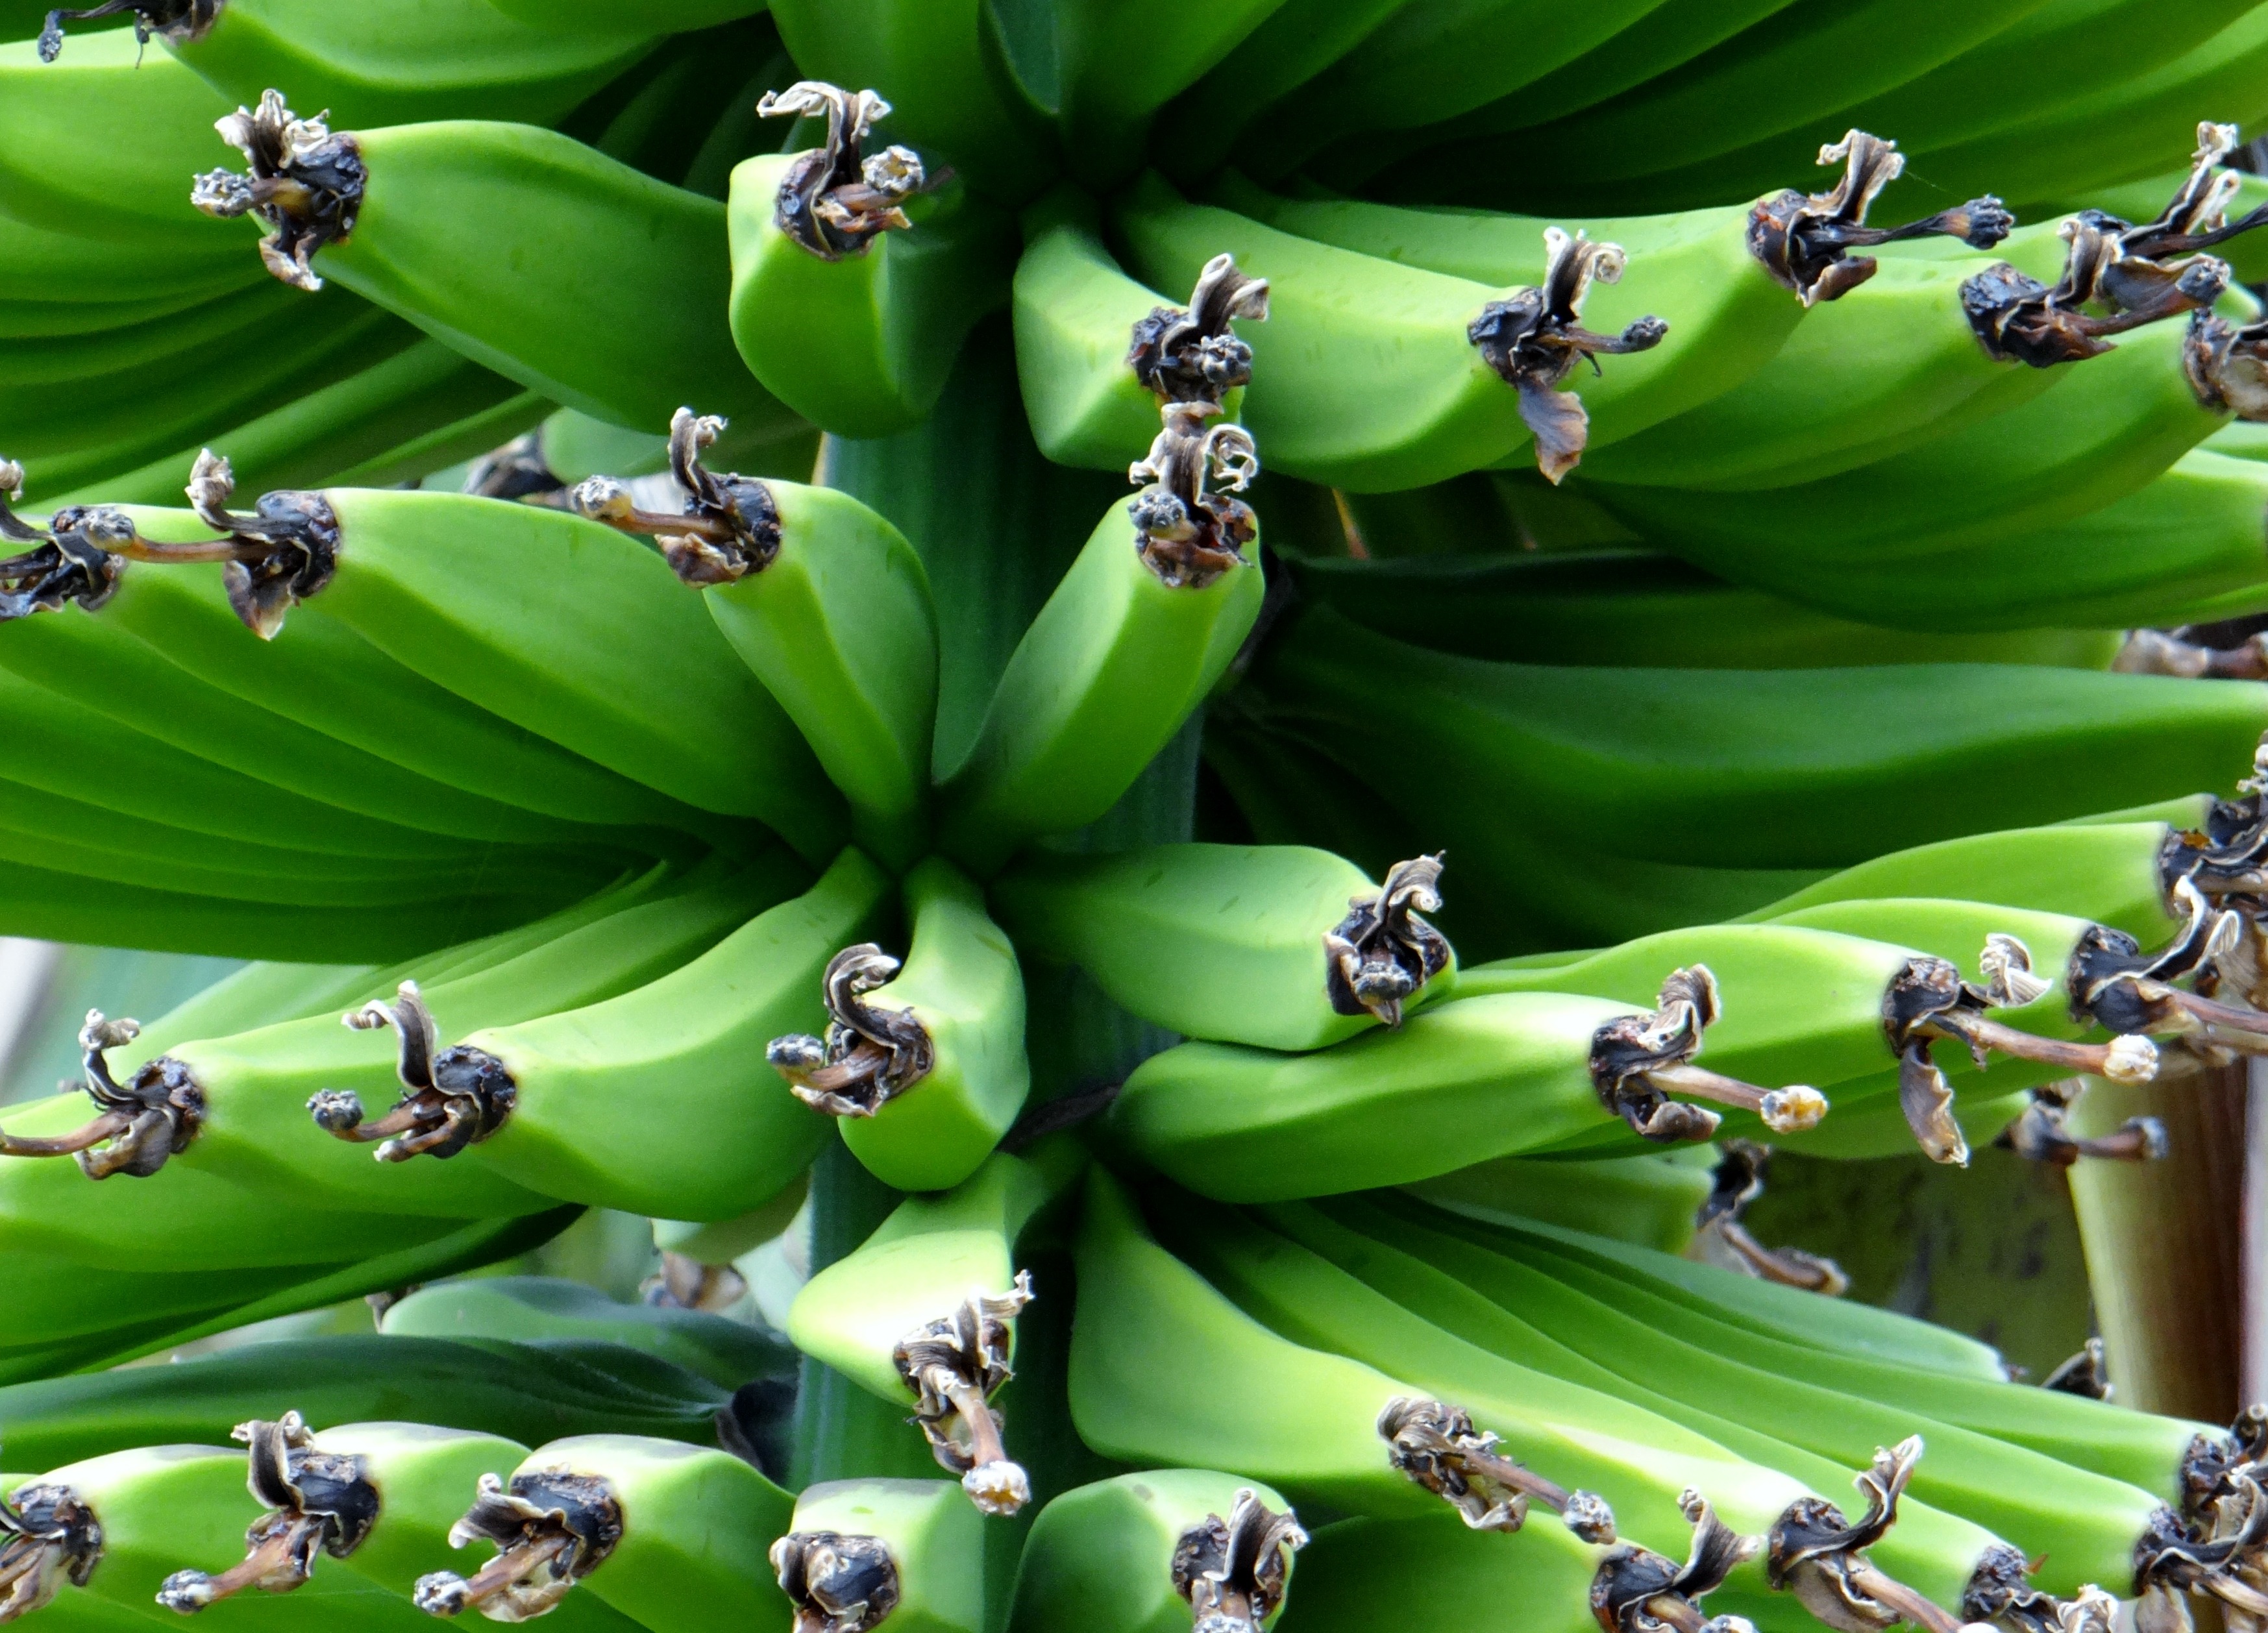
plant, fruit, leaf, flower, food, green, produce, botany, banana, healthy, flora, vitamins, flowering plant, banana shrub, plant stem, land plant, banana family